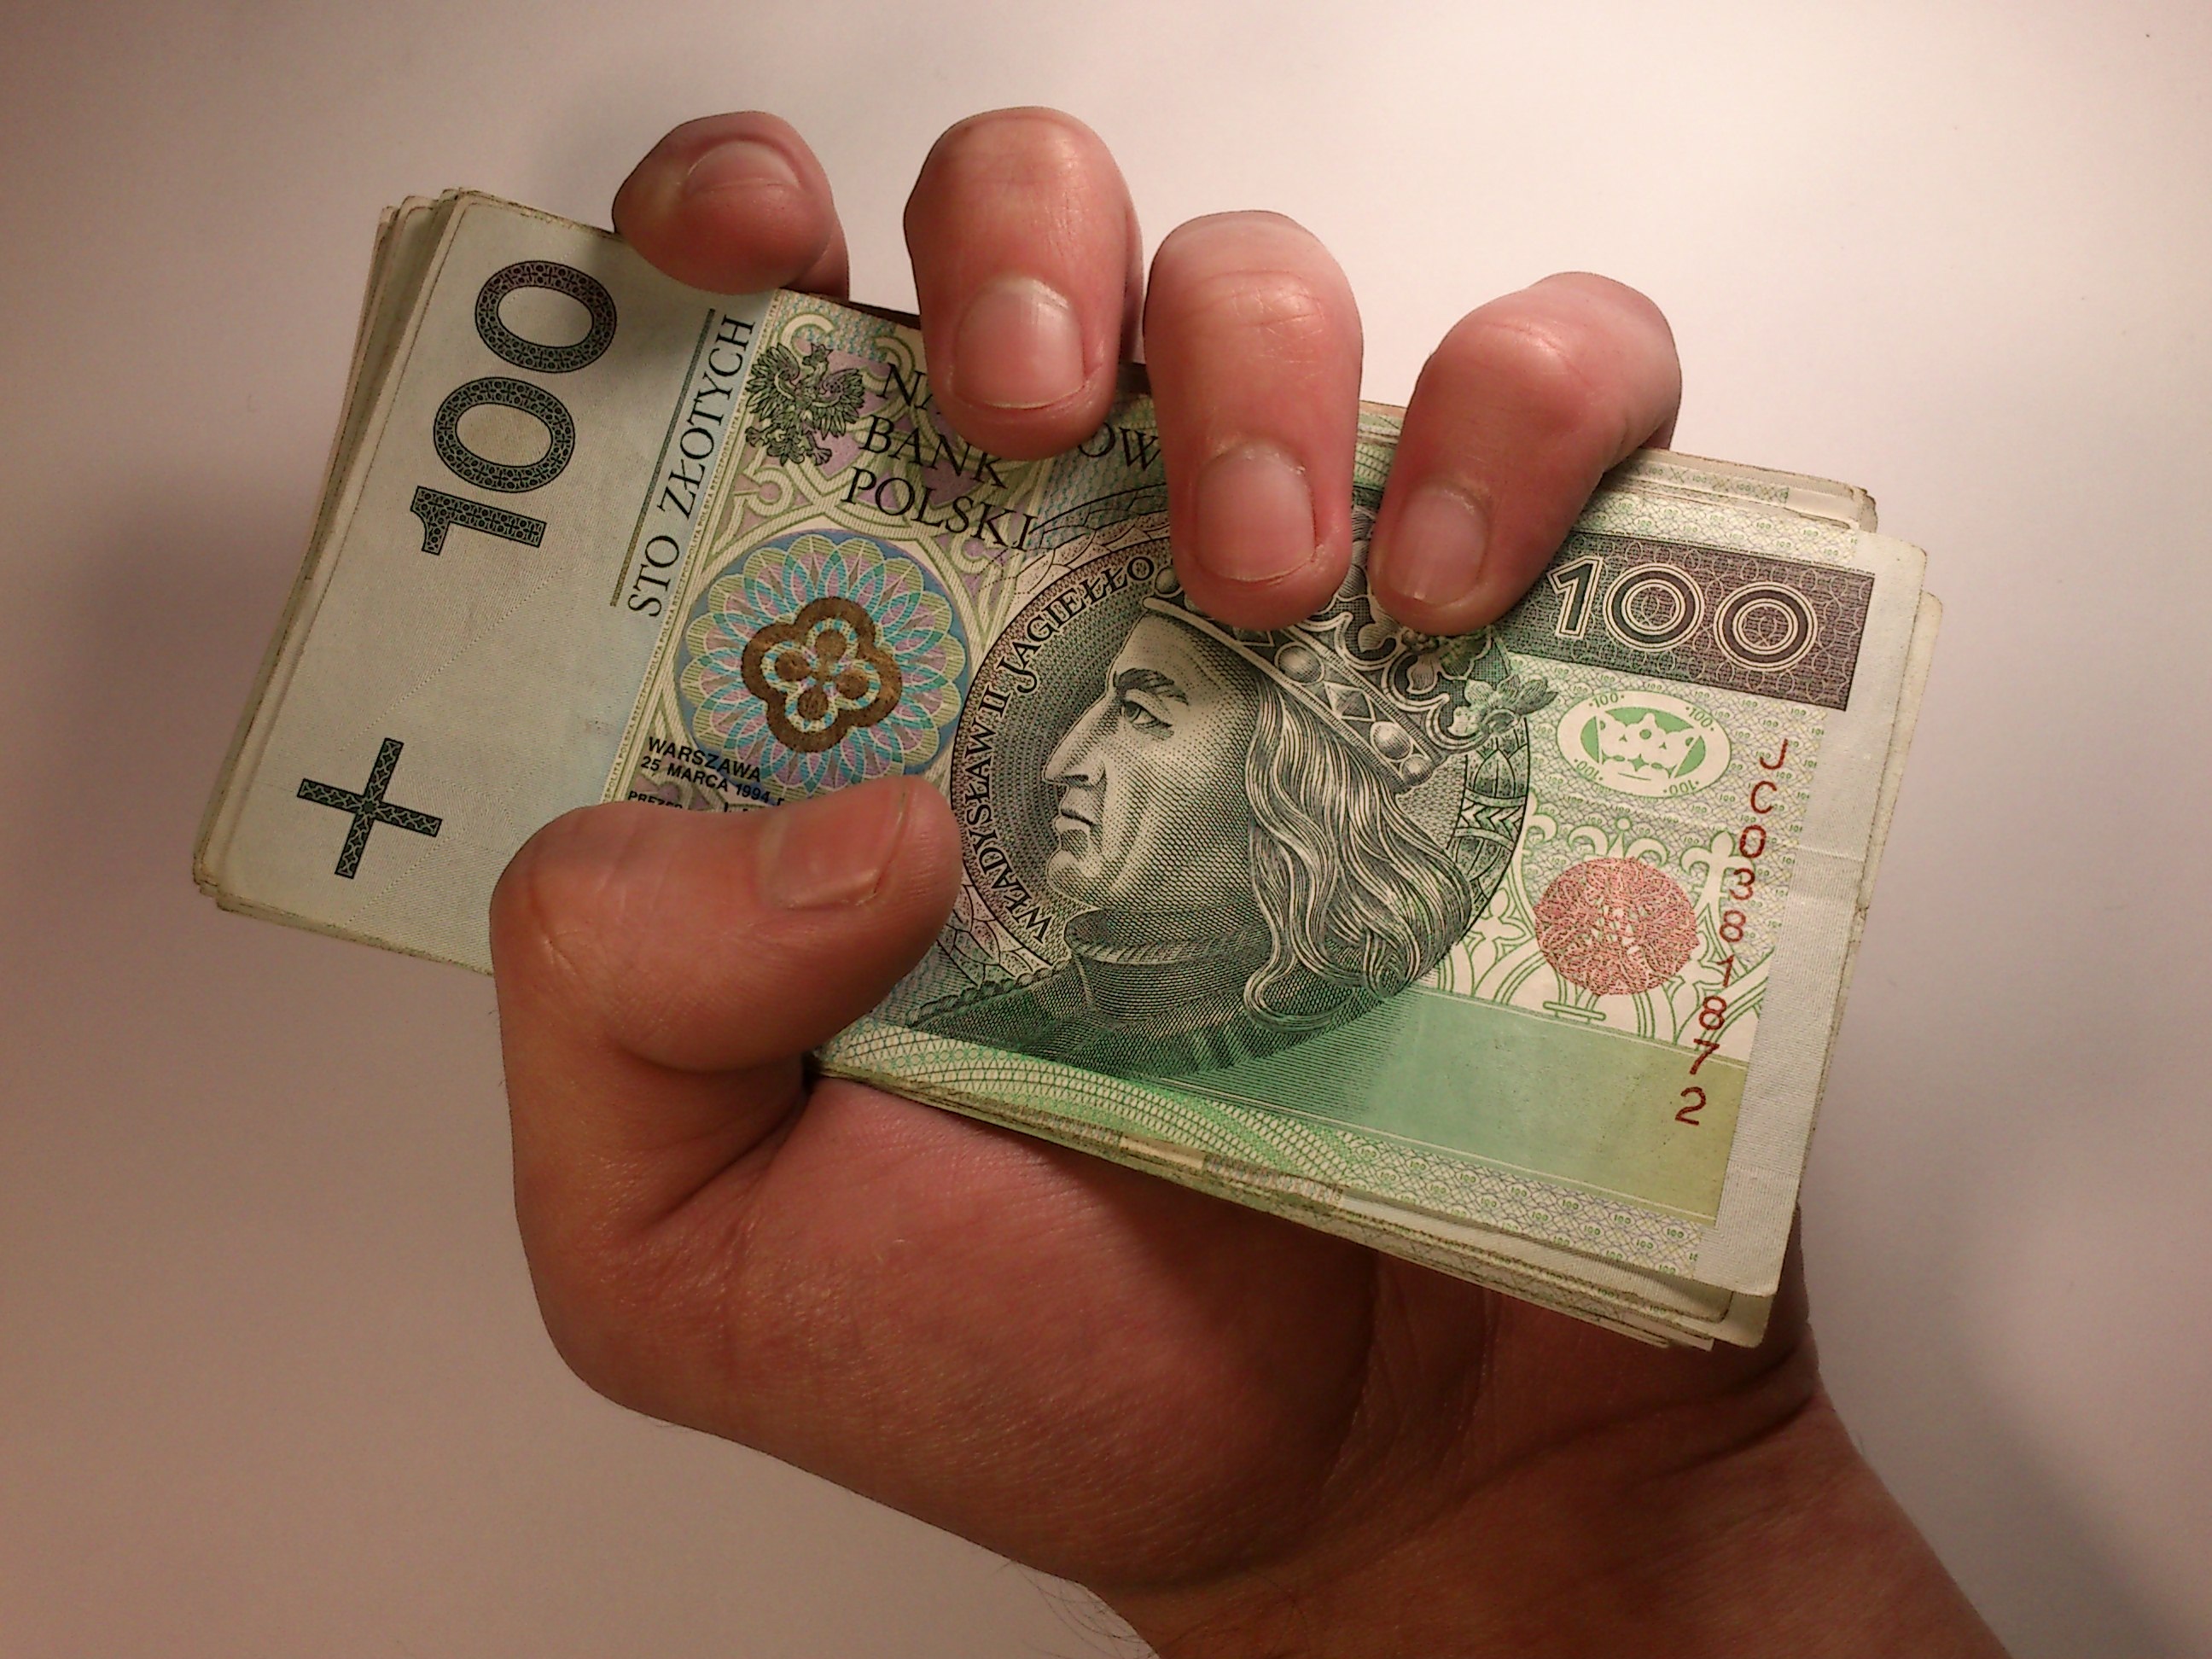
hand, finger, money, cash, currency, dollar, end24112423523542, end465346346346346534, end423562353252345325